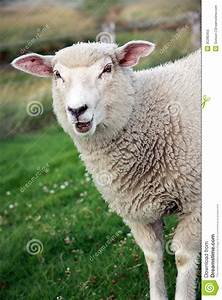
Label: pecora